De Rijp

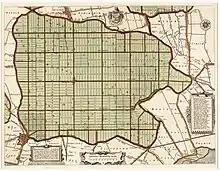
Map dated 1658 of the Beemster polder, a former lake pumped dry in 1612 that is today a World Heritage Site. This map shows the town of De Rijp at the top. In the area to the left of the Rijperweg the new church can be seen and a small number of houses that were rebuilt after the fire of 1654.

Before the lakes on either side of De Rijp were pumped dry, De Rijp was a port town with merchant ships that travelled the high seas on trade routes. The town had a medium-sized herring fleet, and searched for whales with larger ships. Rijper vessels travelled regularly to Spitsbergen. After the success of the polders near Alkmaar and Egmond, plans were formed to make polders of the other lakes in North Holland, including the ones on both sides of De Rijp. In 1605 De Rijp split off from Graft and became a relief center for the effort to pump the Beemster dry. The project was run by the architect-engineer Jan Leeghwater, who had been born in De Rijp and even designed the Town hall.